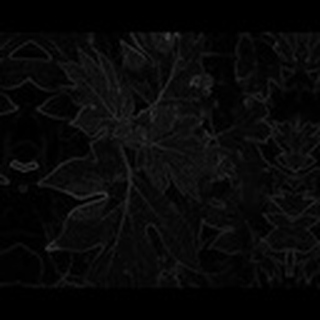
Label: healthy_cotton